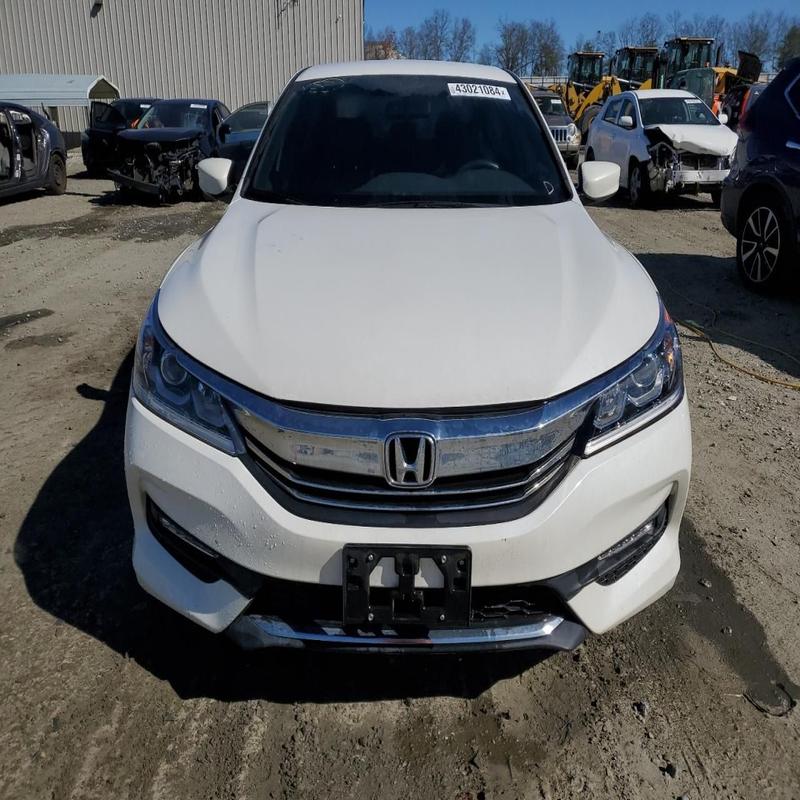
Aucun dommage détecté.
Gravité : aucun